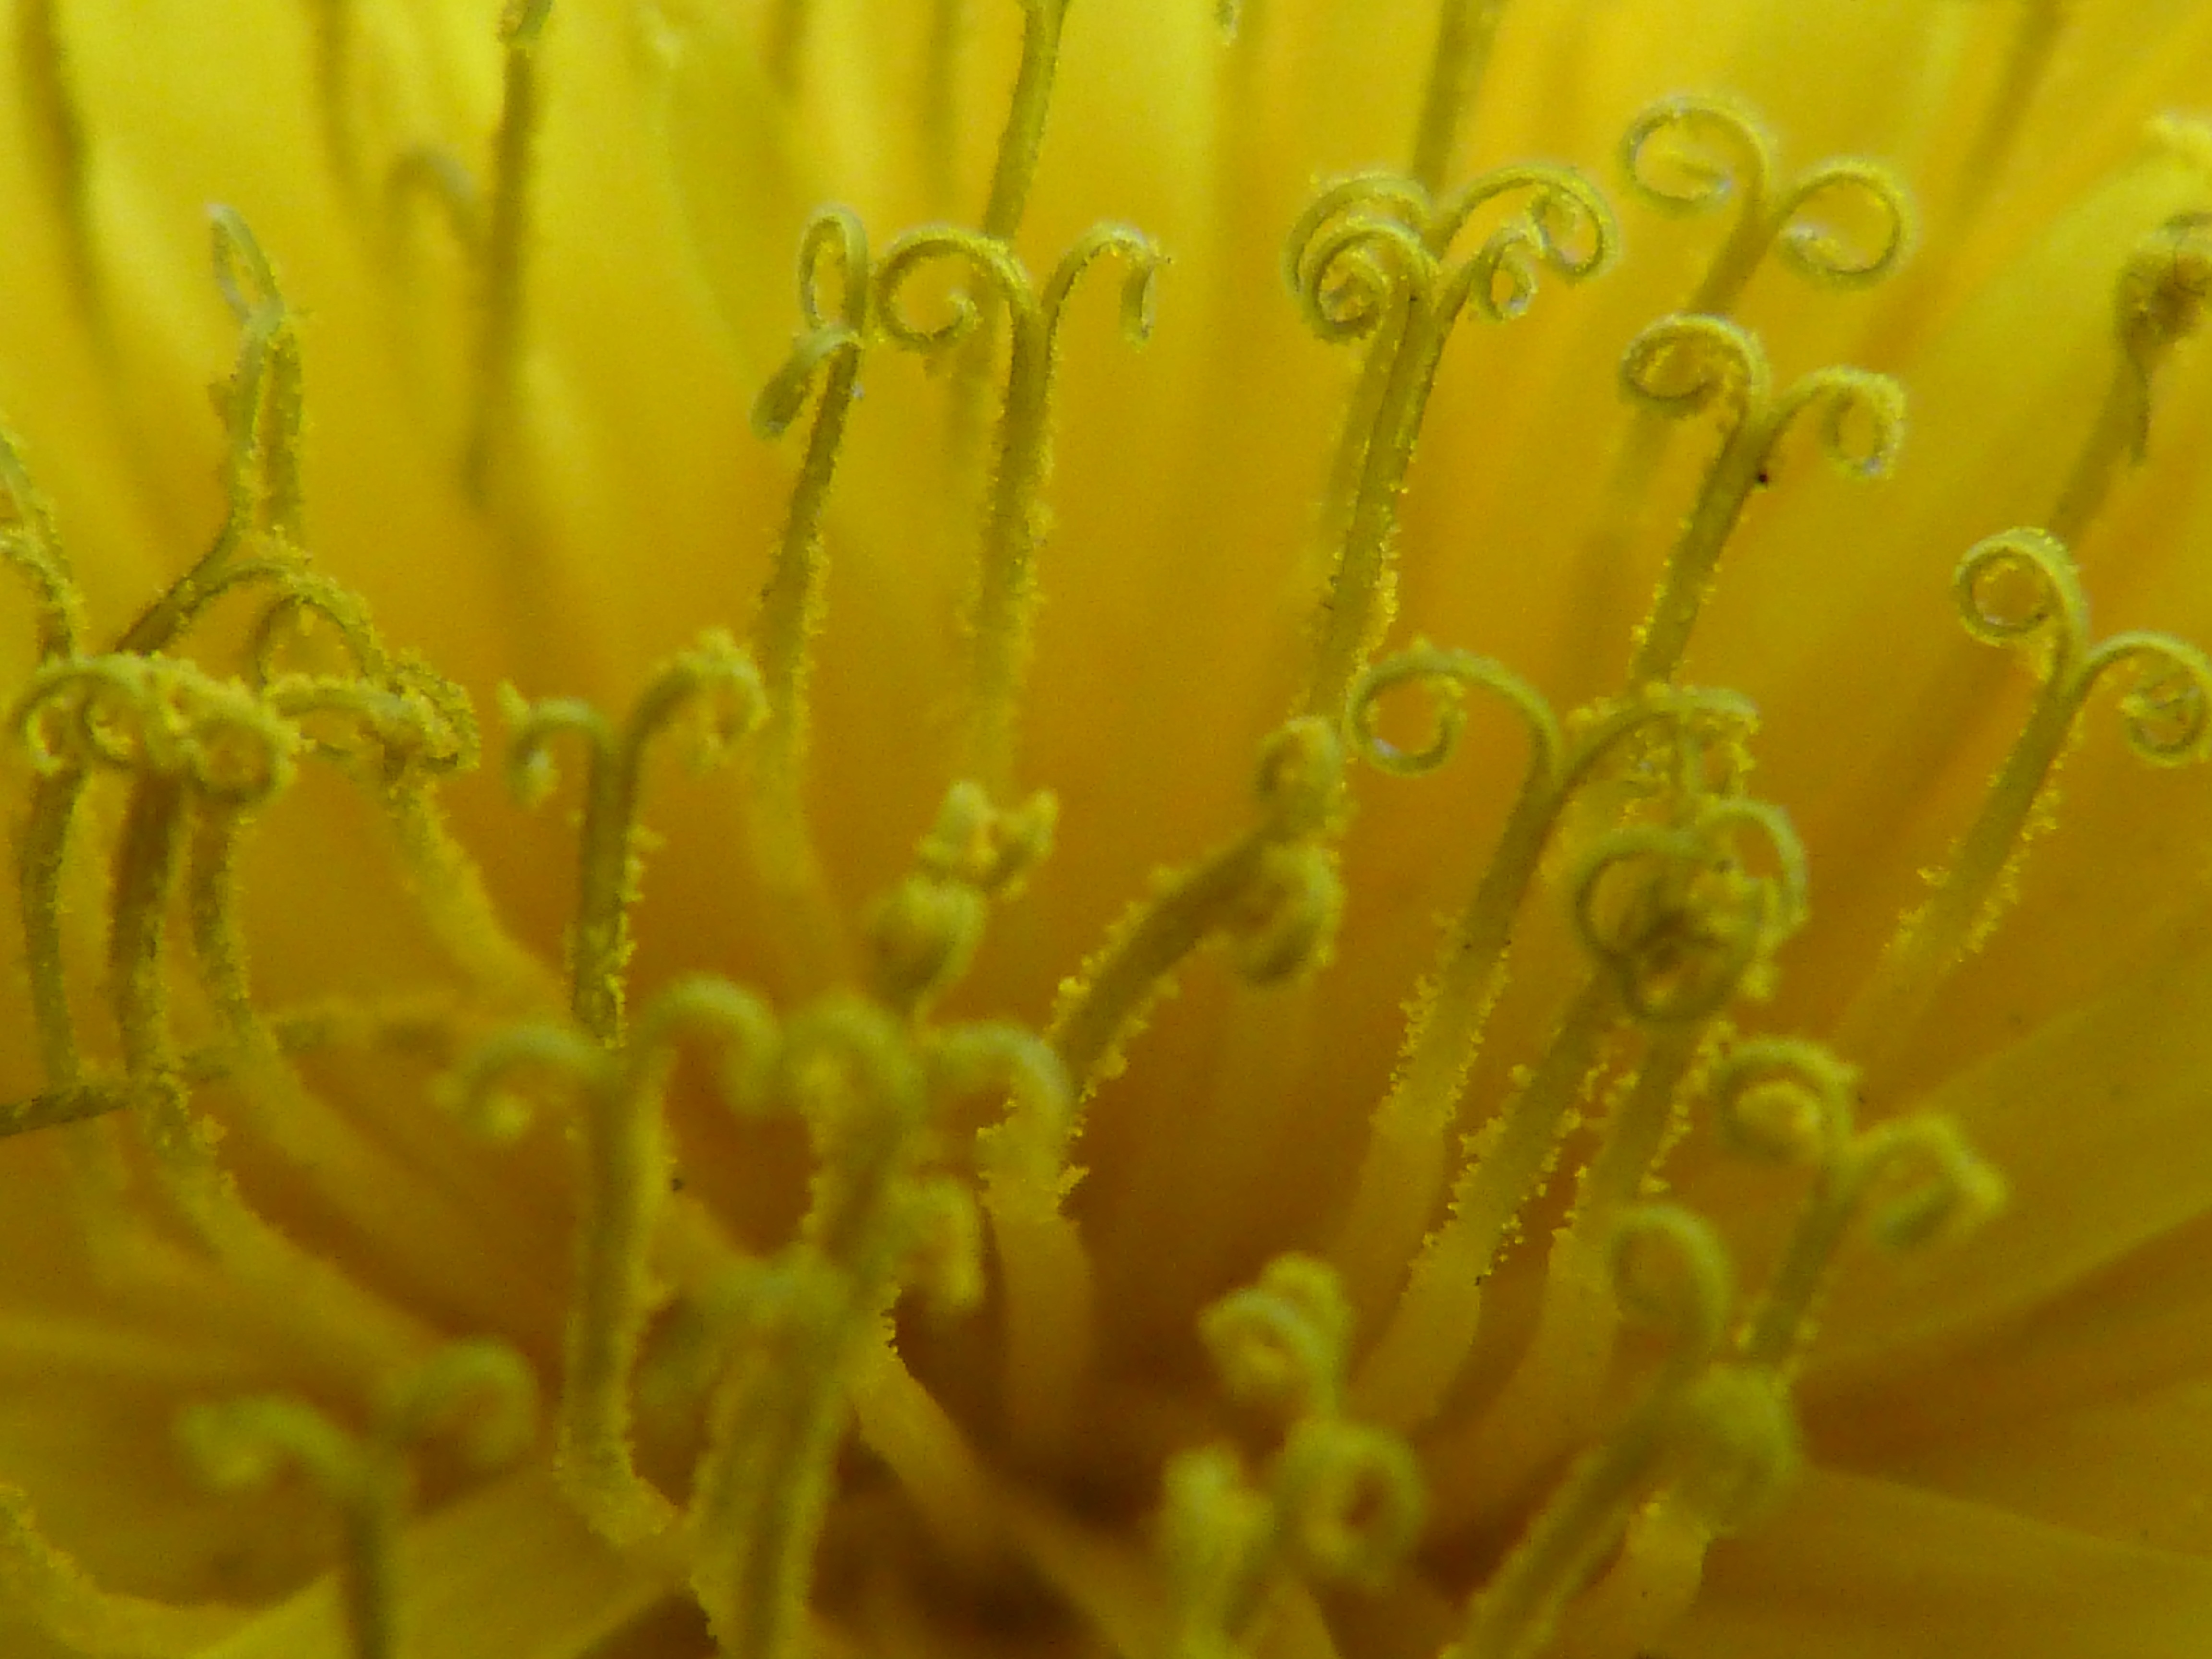
nature, plant, photography, dandelion, sunlight, leaf, flower, petal, pollen, stamp, macro, botany, yellow, close, flora, yellow flower, close up, buttercup, macro photography, flowering plant, daisy family, grass family, plant stem, land plant